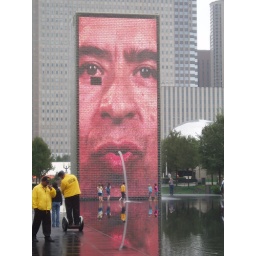
Kids had a ball under the water